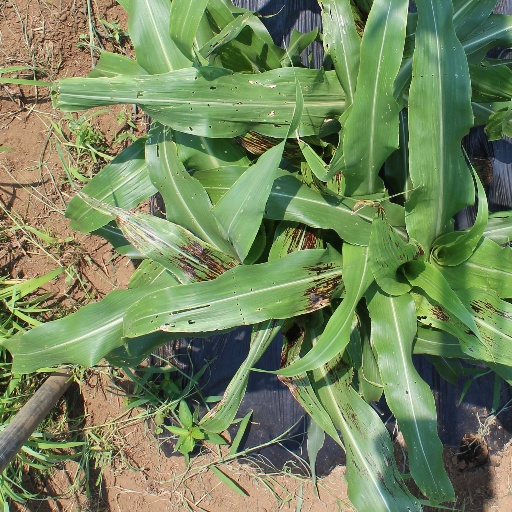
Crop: sorghum